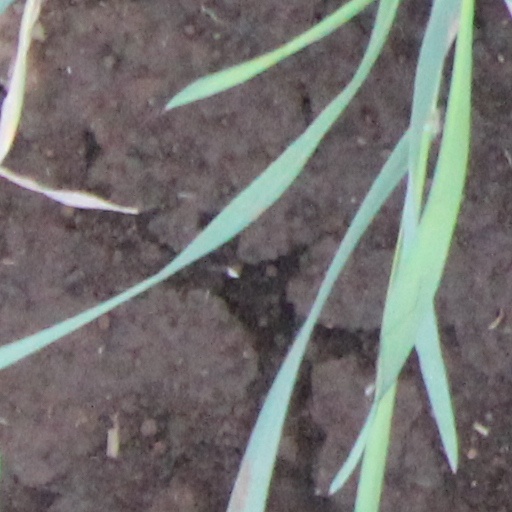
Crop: wheat